Gelation

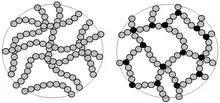
Polymers prior (no gel) and after crosslinking (gel)

In polymer chemistry, gelation (gel transition) is the formation of a gel from a system with polymers. Branched polymers can form links between the chains, which lead to progressively larger polymers. As the linking continues, larger branched polymers are obtained and at a certain extent of the reaction, links between the polymer result in the formation of a single macroscopic molecule. At that point in the reaction, which is defined as gel point, the system loses fluidity and viscosity becomes very large. The onset of gelation, or gel point, is accompanied by a sudden increase in viscosity. This "infinite" sized polymer is called the gel or network, which does not dissolve in the solvent, but can swell in it.